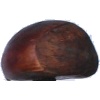
Label: Chestnut 1